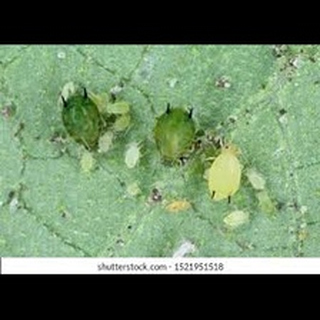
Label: wheat_aphid